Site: brandenburg
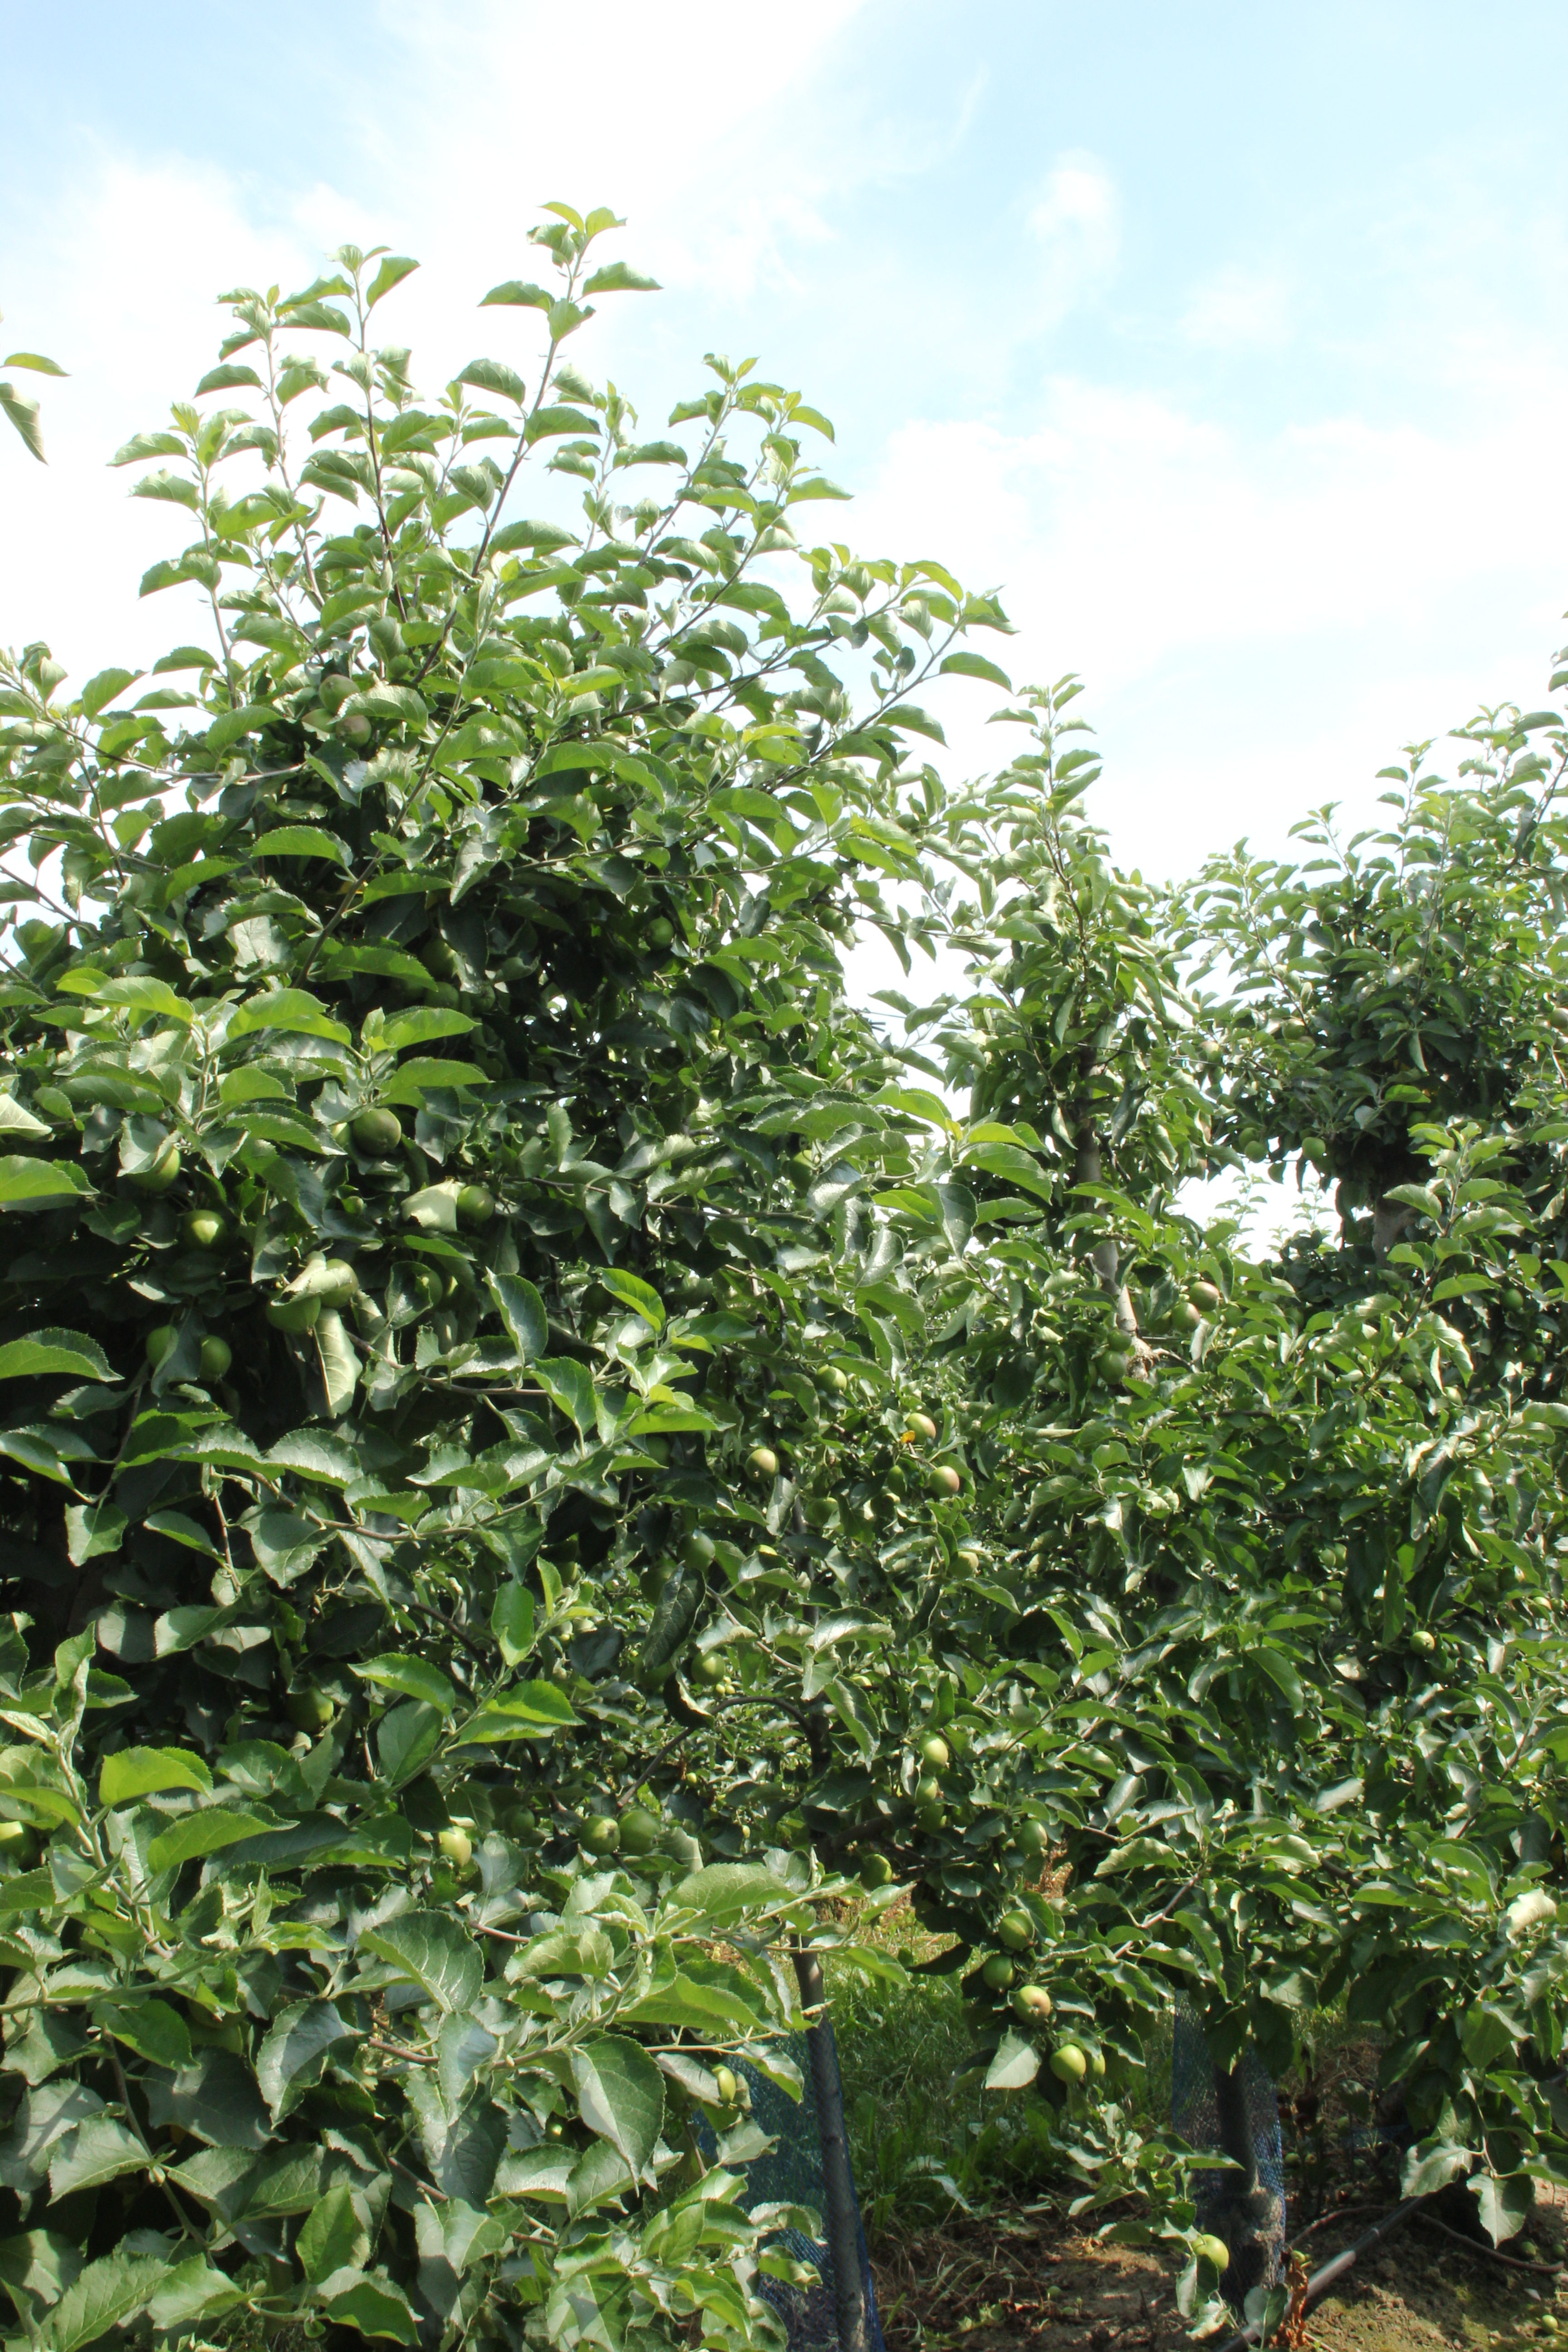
Growth stage (BBCH 74): Development of fruit